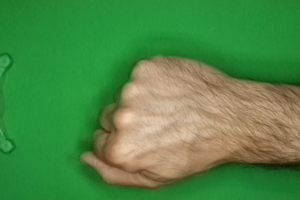
Label: rock